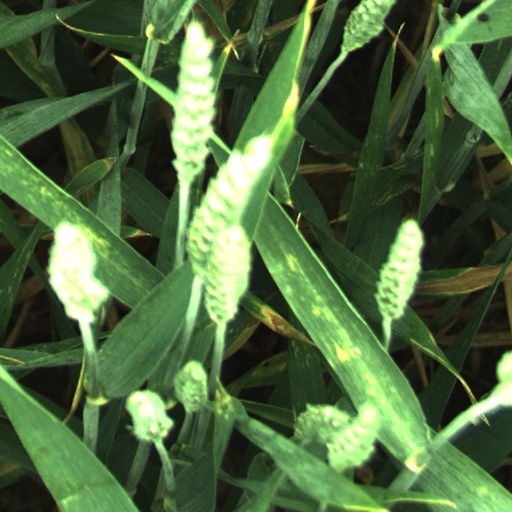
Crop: wheat